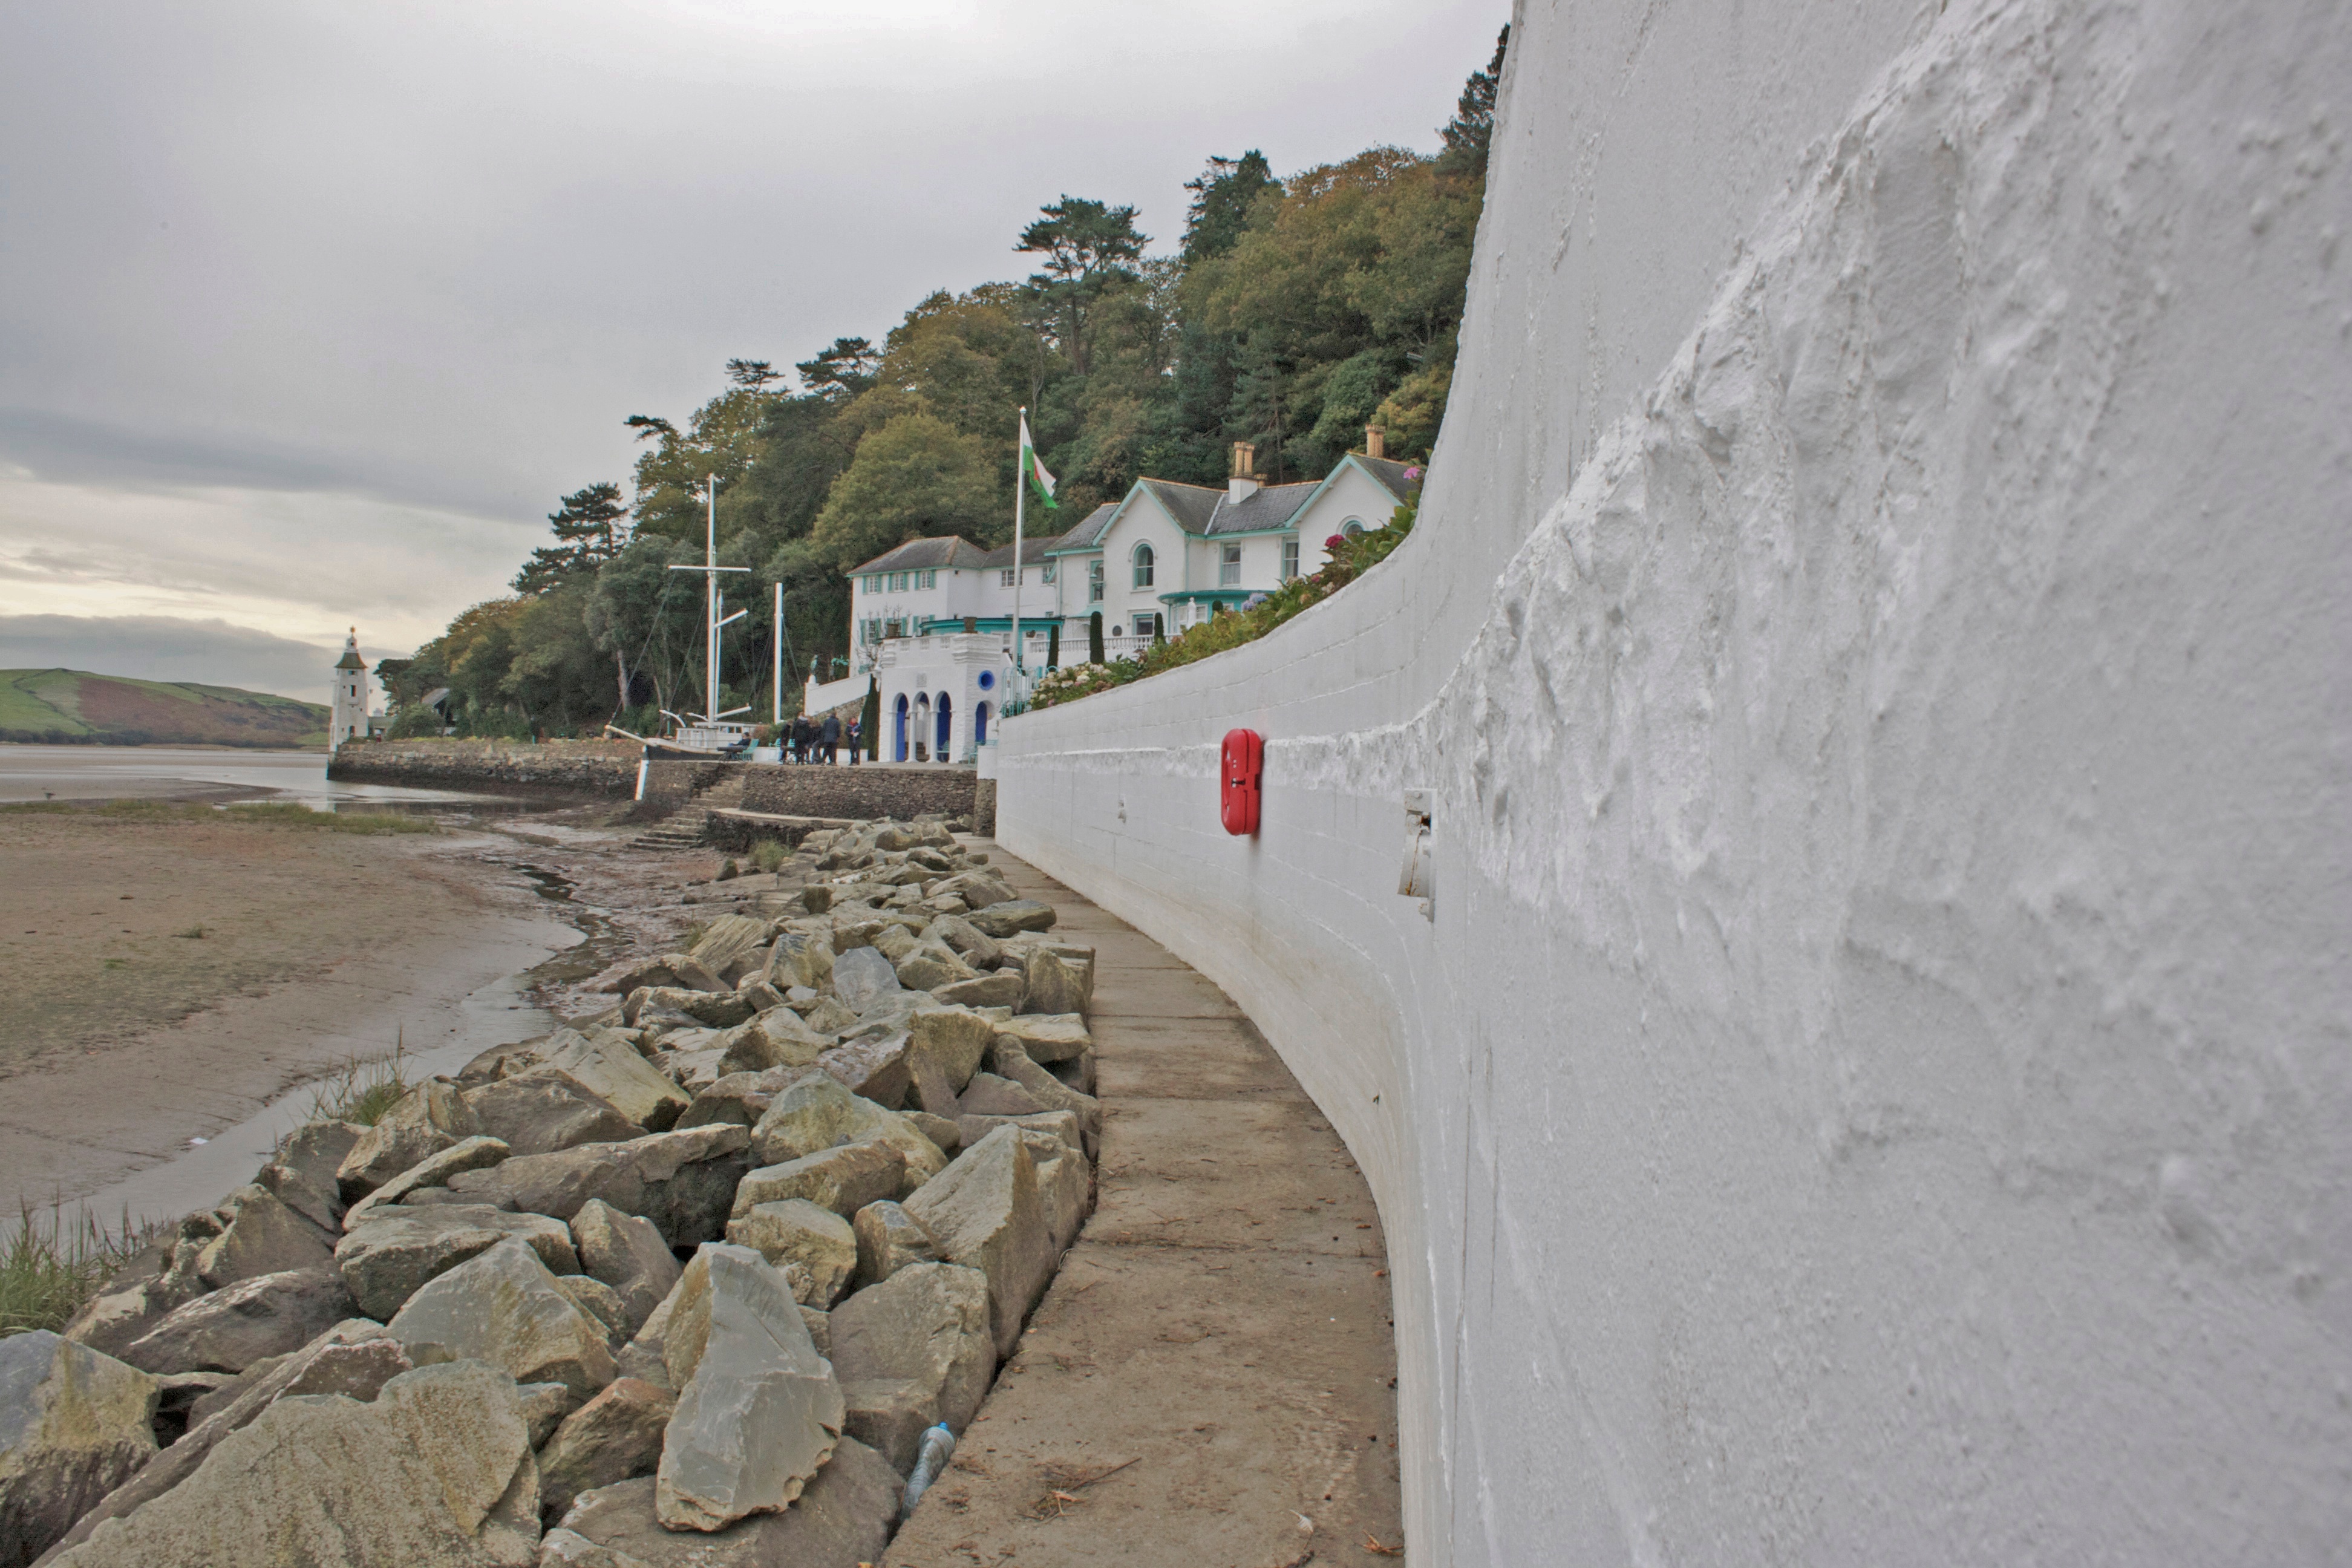
beach, sea, coast, sand, shore, wave, wall, vacation, cliff, bay, terrain, waterway, geology, geological phenomenon